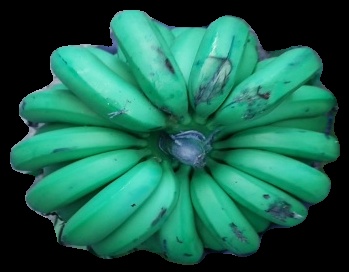
Variety: pachbale
Grade: grade2